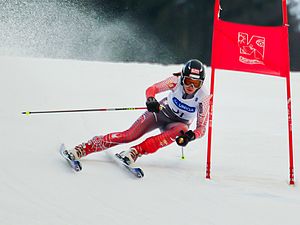
Kombineret alpint skiløb
Storslalom er en del af disciplinen kombineret alpint skiløb
Kombineret er en disciplin i alpint skiløb. Tiltrods for at det teknisk set ikke er en selvstændig disciplin, så kaldes den ofte for den femte disciplin efter styrtløb, super-G, storslalom og slalom.